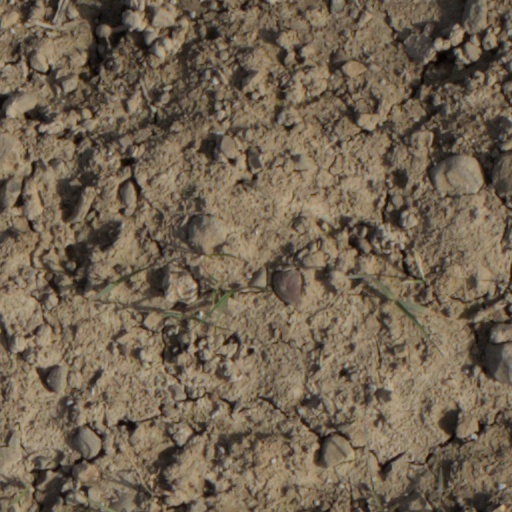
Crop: wheat